Microsoft FreeCell

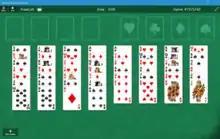
Microsoft Solitaire Collection in Windows 10, in FreeCell mode

Today, there are FreeCell implementations for nearly every modern operating system as it is one of the few games pre-installed with every copy of Windows. Prior to Windows Vista, the versions for Windows were limited in their player assistance features, such as retraction of moves. The Windows Vista FreeCell implementation contains basic hints and unlimited move retraction (via the Undo menu choice or command), and the option to restart the game. Some features have been removed, such as the flashing screen to warn the player of one move remaining. FreeCell is not included in the Windows 8 operating system but is available in the Windows Store as the free Microsoft Solitaire Collection, which is also bundled with Windows 10.